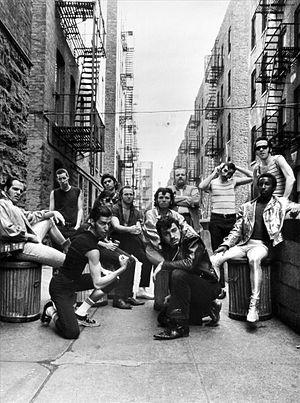
Sha Na Na est un groupe parodique de « revival » rock 'n' roll américain, composé d'étudiants de l'université Columbia à New York. Il s'illustra au festival de Woodstock et fit une apparition dans le film Grease.